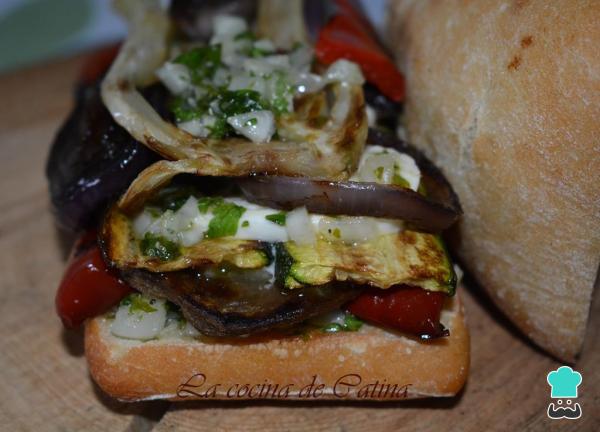
Los crostinis con verduras y mozzarella se sirven junto con la otra mitad del pan y listo. Este plato vegetariano puede ser perfectamente una comida o una cena. ¡A disfrutar!Y no olvides que si quieres más recetas tan originales y saludables como esta, siempre puedes visitar el blog La Cocina de Catina, te aseguramos que ninguna de sus recetas te defraudará.